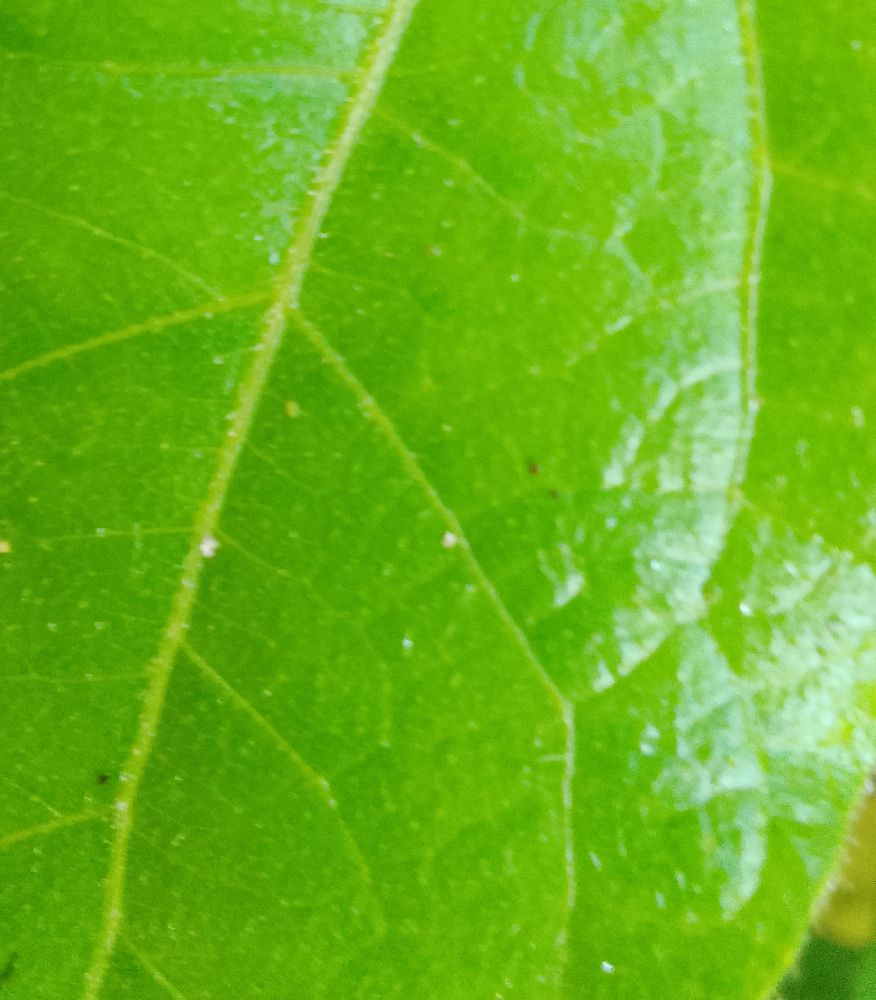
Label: healthy